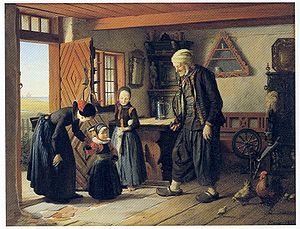
Nederlandske bønder på Amager
Maleri fra 1853 af Julius Exner med en familie af nederlandsk afstamning.
Besøget hos Bedstefader
I det 16 århundrede inviterede den danske konge Christian II 184 nederlandske bønder til Amager, sydøst for København. Disse indvandrere har i flere århundreder fastholdt deres traditioner.